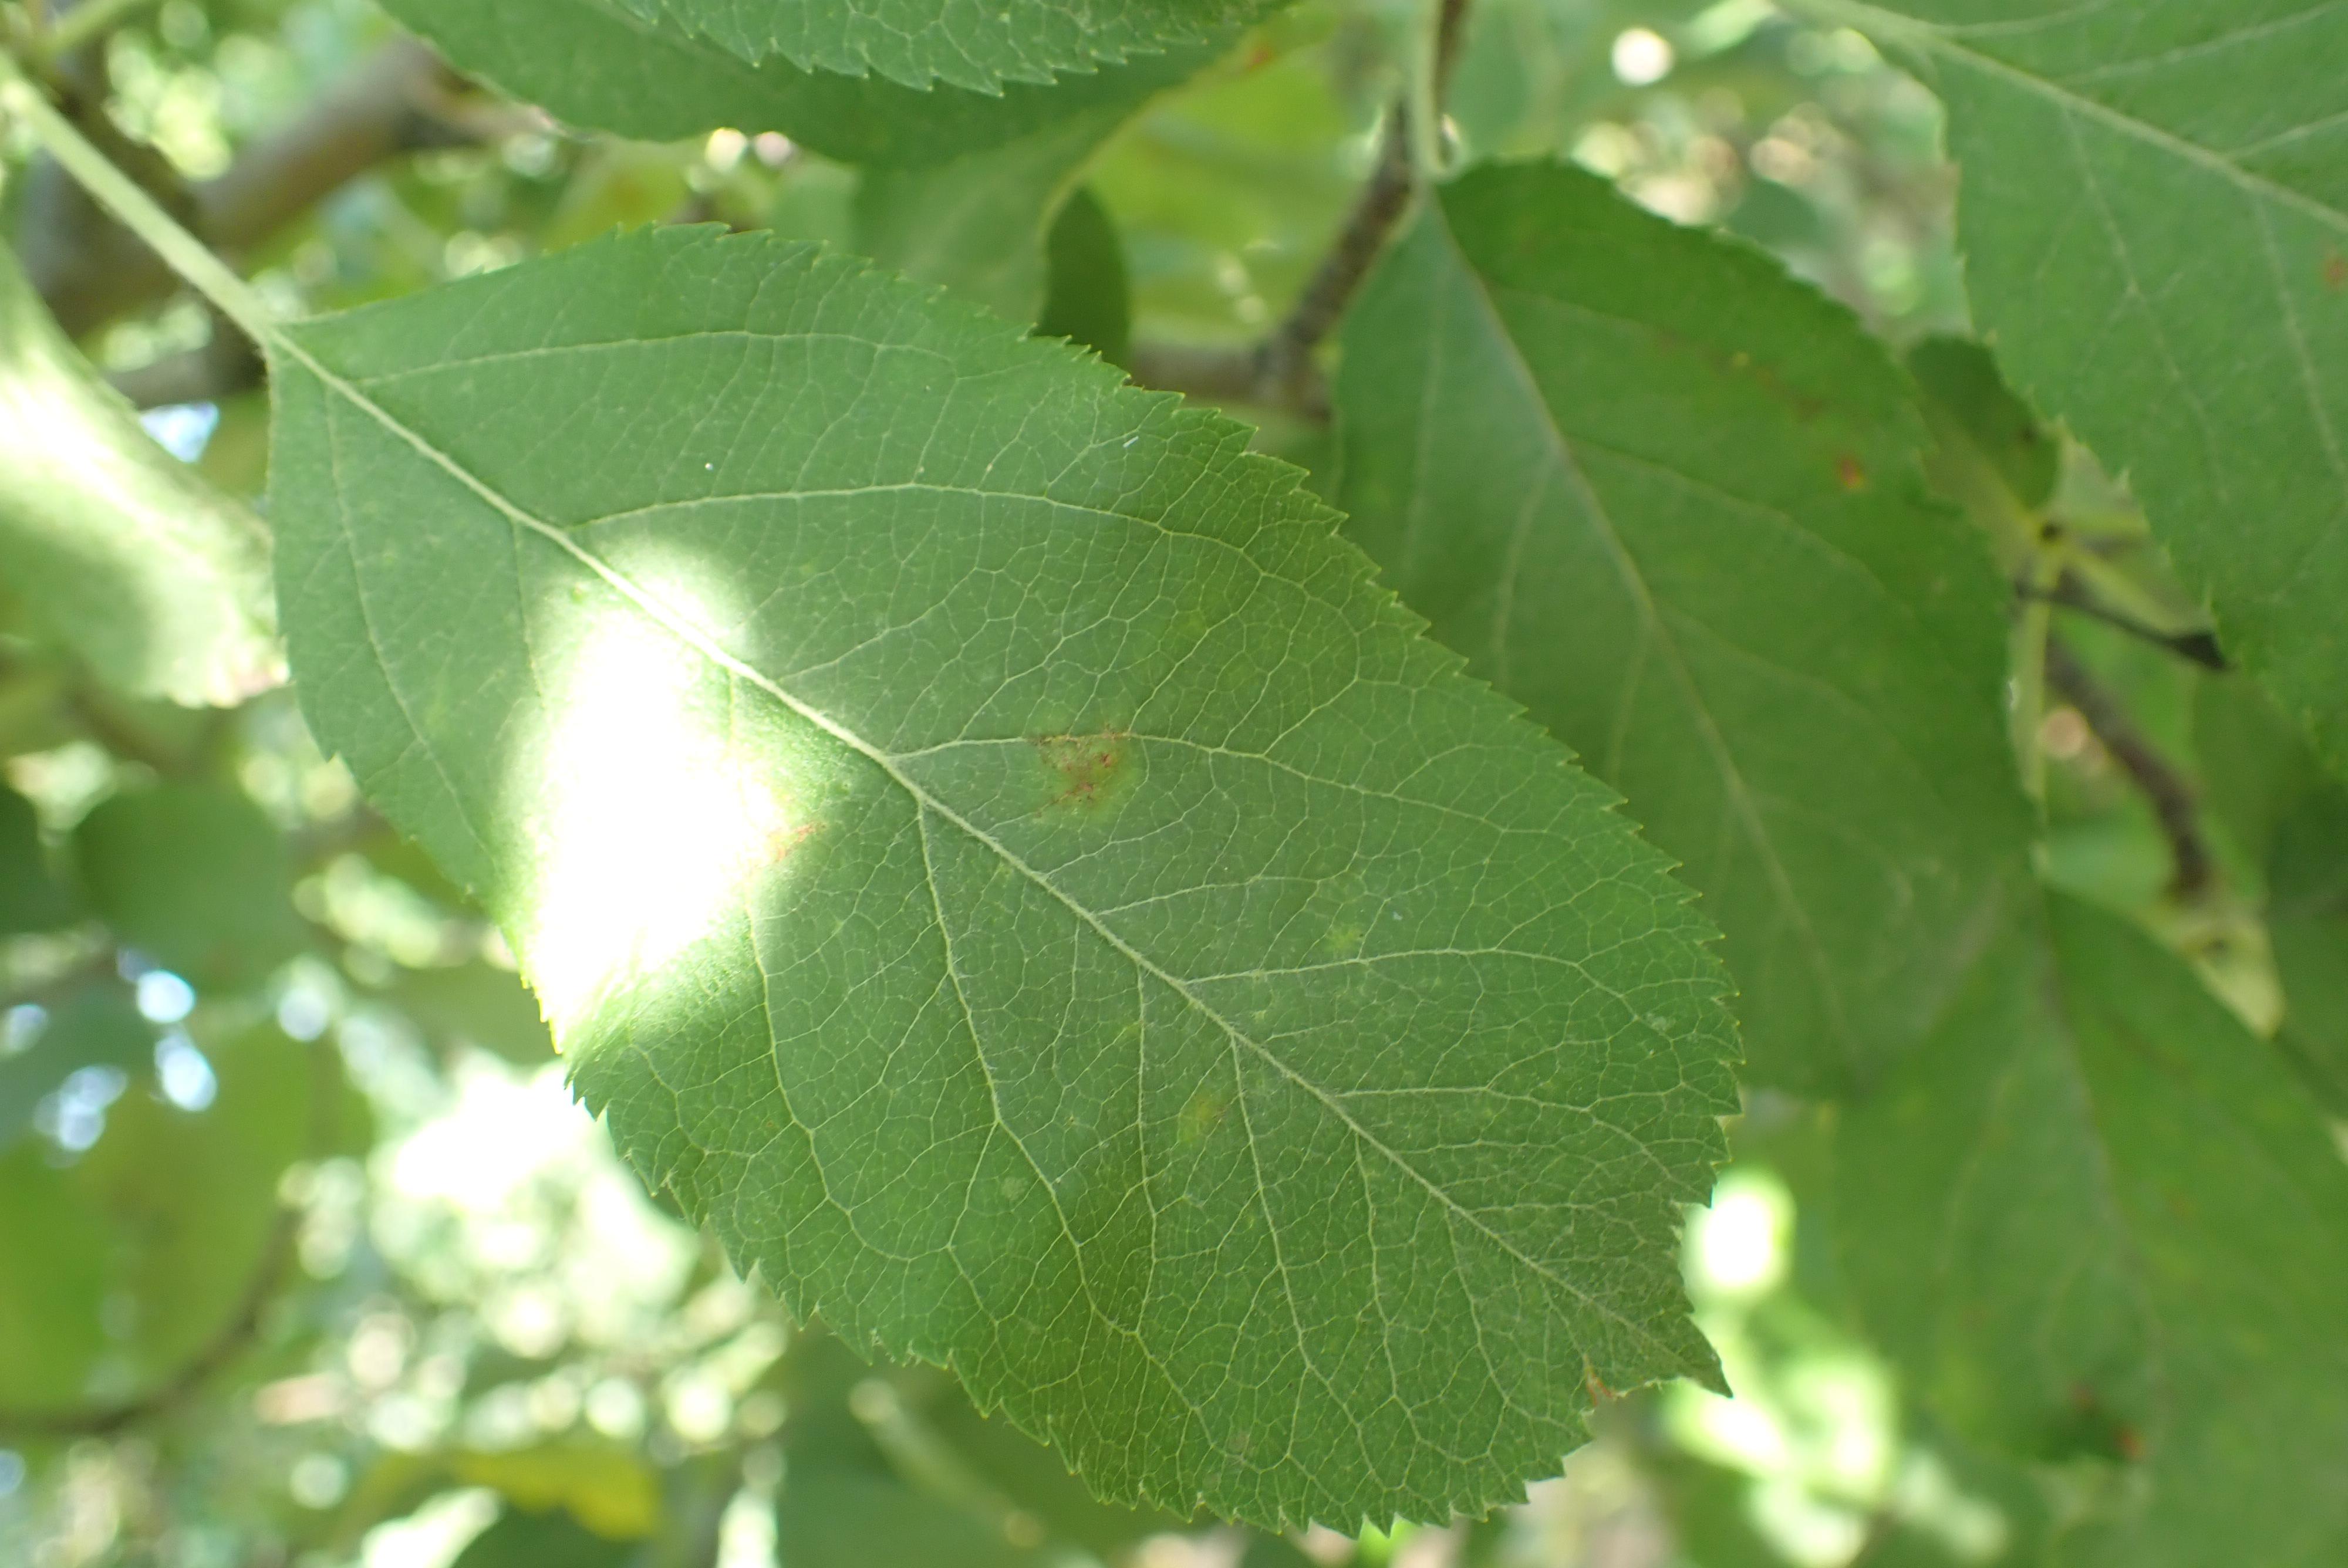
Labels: scab